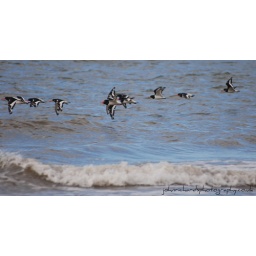
I disturbed this flock of birds as I walked along the North Wales coast near Penmaenmawr.